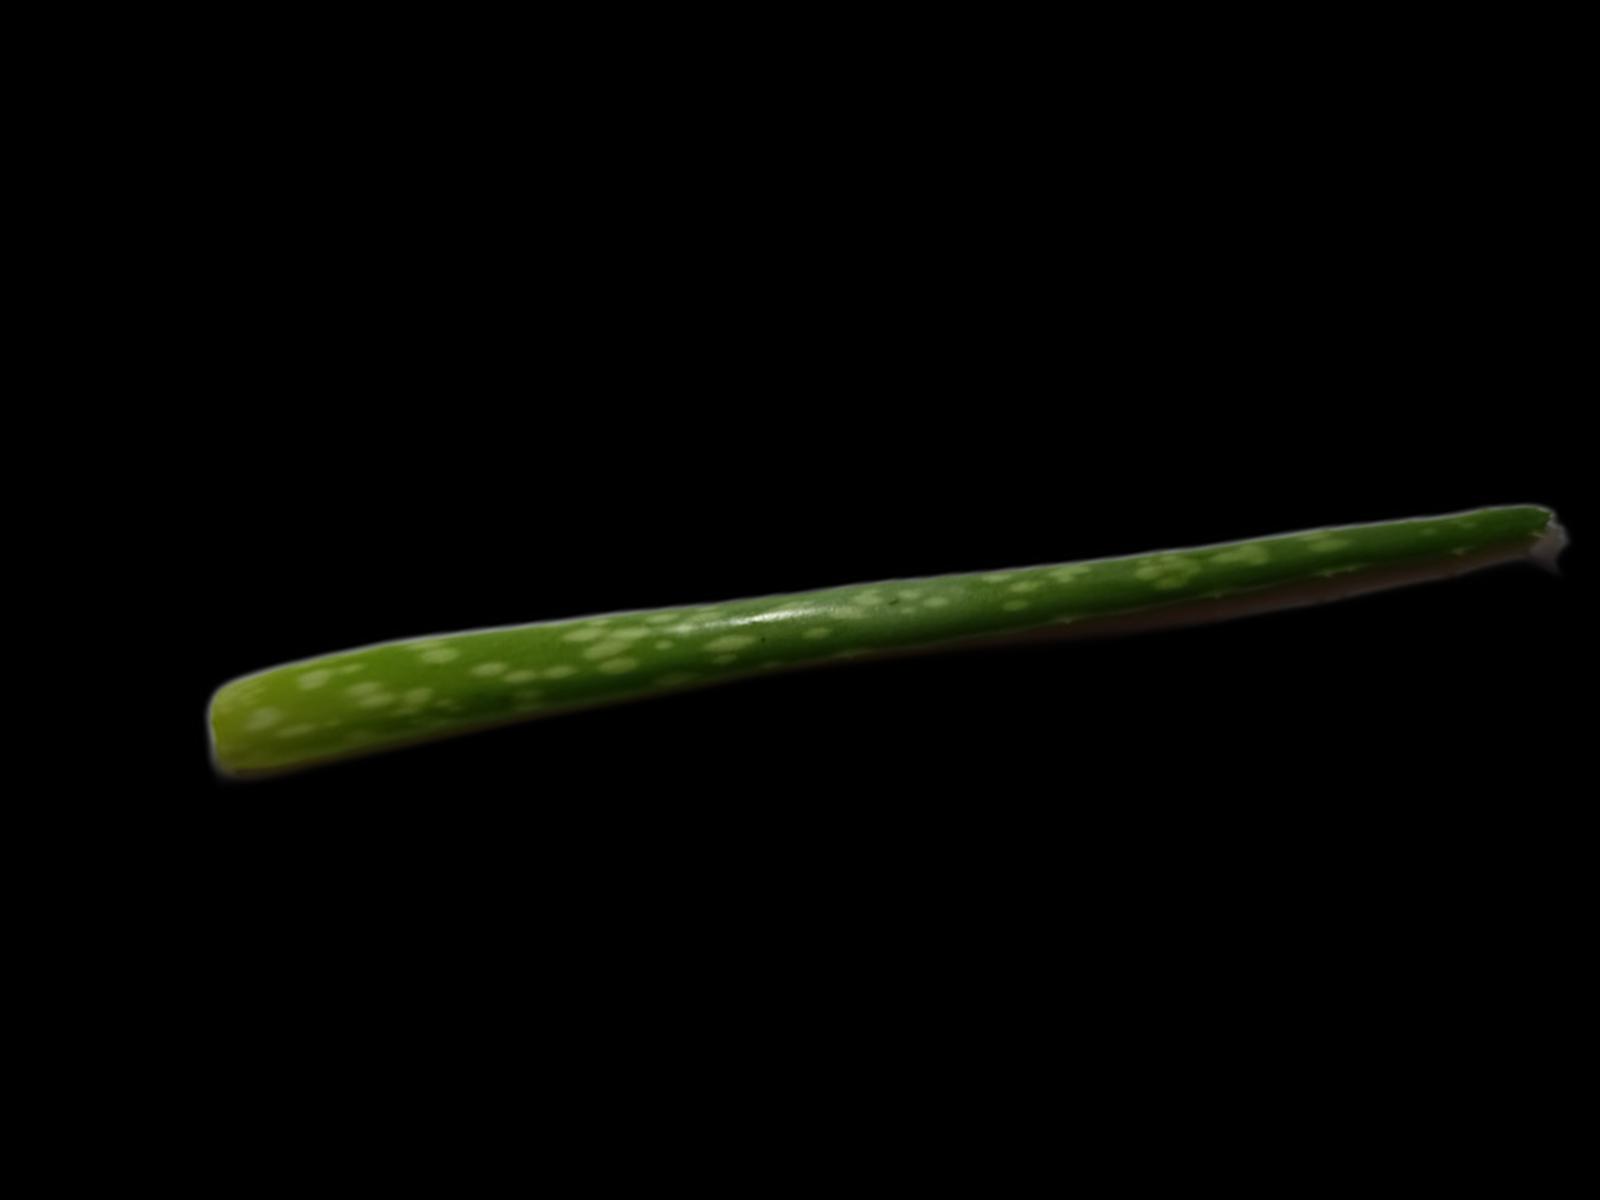
Plant: Aloe Vera